Police community support officer

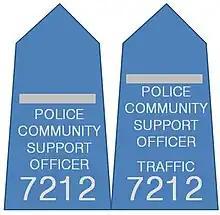
Examples of PCSO supervisor epaulettes

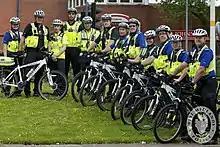
Police constables and PCSOs on pedal cycles. Note the PCSOs' distinctive blue shirts

PCSOs do not normally have a rank system; however, South Yorkshire and Kent Police employ PCSO supervisors. The South Yorkshire epaulettes have a 'bar' above the wording "Police Community Support Officer Supervisor - Traffic" with the shoulder number beneath. PCSO supervisors only supervise PCSOs and normally work under a police sergeant.